Złoczew

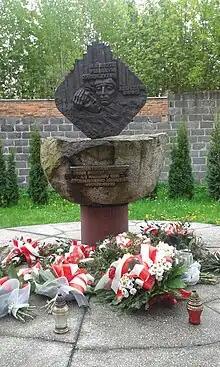
Monument to those murdered by the Germans in September 1939

The German invasion of Poland, which started World War II, began on 1 September 1939 and the Wehrmacht entered Złoczew on 4 September 1939, when German soldiers from the "Leibstandarte SS Adolf Hitler" (LSSAH), together with the soldiers of the 17th Wehrmacht Infantry Division, killed about 200 residents of the city, both Christians and Jews. Eighty percent of the city, around 240 houses, businesses, and government buildings, were subsequently burned, and imagery of Złoczew's burning by the Wehrmacht was used in Nazi war films displayed in the first week of the war in the cinemas of the Third Reich. The victims included both residents of Złoczew and refugees from the neighboring village. After the war, investigators identified 71 victims, of which 58 came from Złoczew.